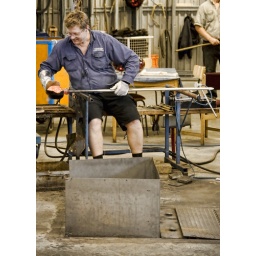
Using these wooden tools that are kept in water that help slowly cool and shape the glass.